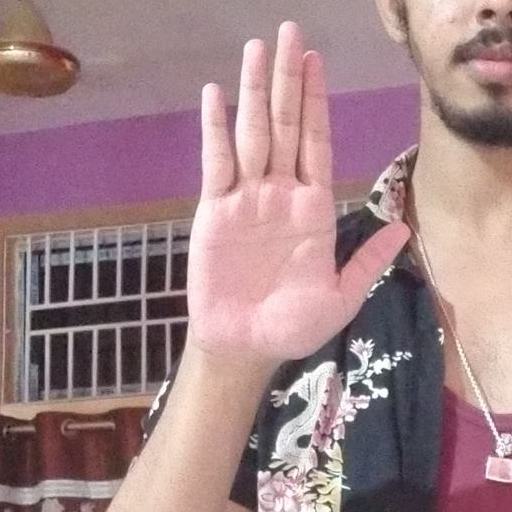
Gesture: stop